Casa Lamm

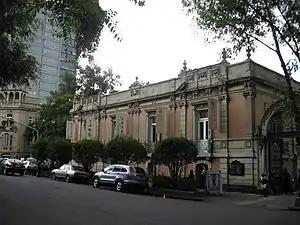
Casa Lamm Cultural Center

The Casa Lamm Cultural Center was built in the early 20th century when Colonia Roma was a new neighborhood for the wealthy leaving the historic center of Mexico City. In the 1990s the house was restored, and since 1994 it hosts exhibits as well as offering classes in art and literature.